Offa of Mercia

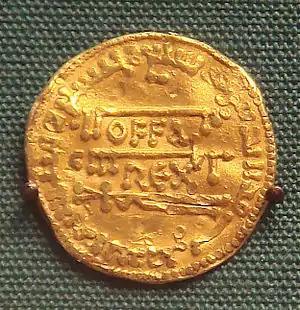
A mancus or gold dinar of Offa, a copy of the dinars of the Abbasid Caliphate (774)

There are also surviving gold coins from Offa's reign. One is a copy of an Abbasid dinar struck in 774 by Caliph Al-Mansur, with "Offa Rex" inserted into three lines of arabic, which are inverted. The inscription is the shahadah, the Islamic declaration of faith, and reads " محمد رسول ﷲ " ("Muḥammad rasūl Allāh") which translates as "Muhammad, messenger [of] God". It is likely that the moneyer had no understanding of Arabic as the Arabic text is poorly reproduced. The coin may have been produced to trade with Islamic Spain; or it may be part of the annual payment of 365 mancuses that Offa promised to Rome. There are other Western copies of Abbasid dinars of the period, but it is not known whether they are English or Frankish. Two other English gold coins of the period survive, from two moneyers, Pendraed and Ciolheard: the former is thought to be from Offa's reign but the latter may belong either to Offa's reign or to that of Coenwulf, who came to the throne in 796. Nothing definite is known about their use, but they may have been struck to be used as alms.